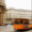
Label: streetcar